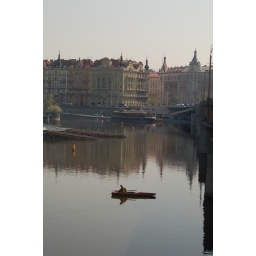
A man fishes from his boat on the River Vlatava with typical, colourful Prague buildings in the background.